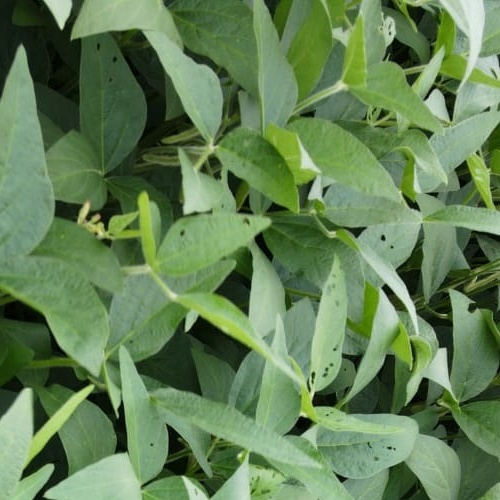
Label: Diabrotica_speciosa